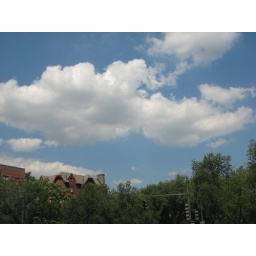
blue skies over red brick